American College of Sofia

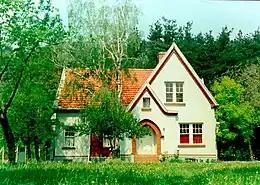
Faculty housing

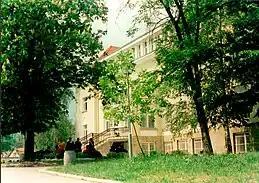
Sanders Hall

The American College of Sofia has 5 academic grades: 8th or “prep” grade and the 4 high school grades, 9th-12th.